Christ with the Eucharist and Saints Cosmas and Damian

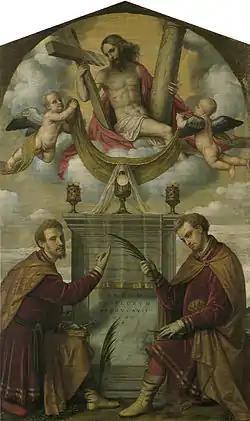
"Christ with the Eucharist and Saints Cosmas and Damian" (c. 1540) by Moretto da Brescia

Christ with the Eucharist and Saints Cosmas and Damian is an oil on canvas painting by Moretto da Brescia, executed "c." 1540, still in the church dedicated to the two saints in Marmentino and now on its high altar.